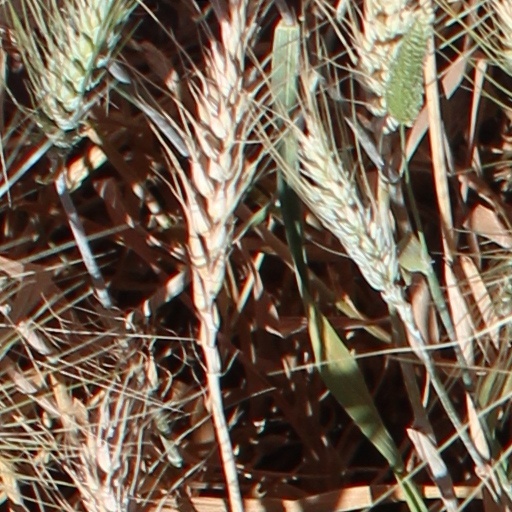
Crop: wheat